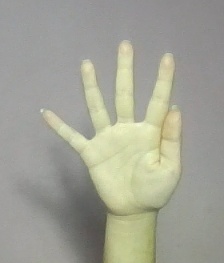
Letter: sheen